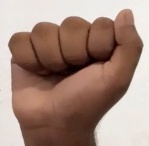
ASL sign: A